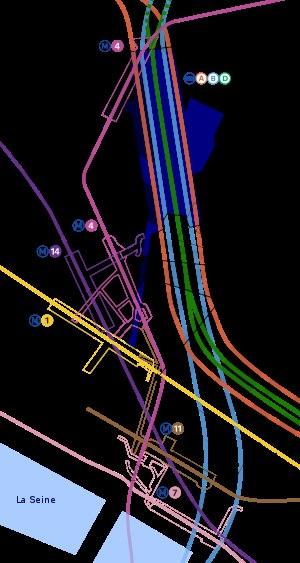
La ligne 4 du métro de Paris est l'une des seize lignes du réseau métropolitain de Paris. Entièrement située dans les limites de la capitale durant plus d'un siècle depuis sa création, elle relie désormais le terminus nord Porte de Clignancourt au terminus sud Mairie de Montrouge et traverse le cœur de Paris. Longue de 12,1 kilomètres, elle est en correspondance avec toutes les autres lignes de métro et toutes les lignes de RER. Elle est également la deuxième ligne la plus fréquentée du réseau après la ligne 1, avec 172 millions de voyageurs en 2010. La ligne 4 est la première à relier la rive droite à la rive gauche de la Seine par une traversée sous-fluviale, occasionnant de 1905 à 1907 au cœur même de la capitale des travaux spectaculaires.
Châtelet est une station des lignes 1, 4, 7, 11 et 14 du métro de Paris, située à cheval sur les 1ᵉʳ et 4ᵉ arrondissements de Paris.
La gare de Châtelet - Les Halles est une gare ferroviaire française située dans le 1ᵉʳ arrondissement de Paris.